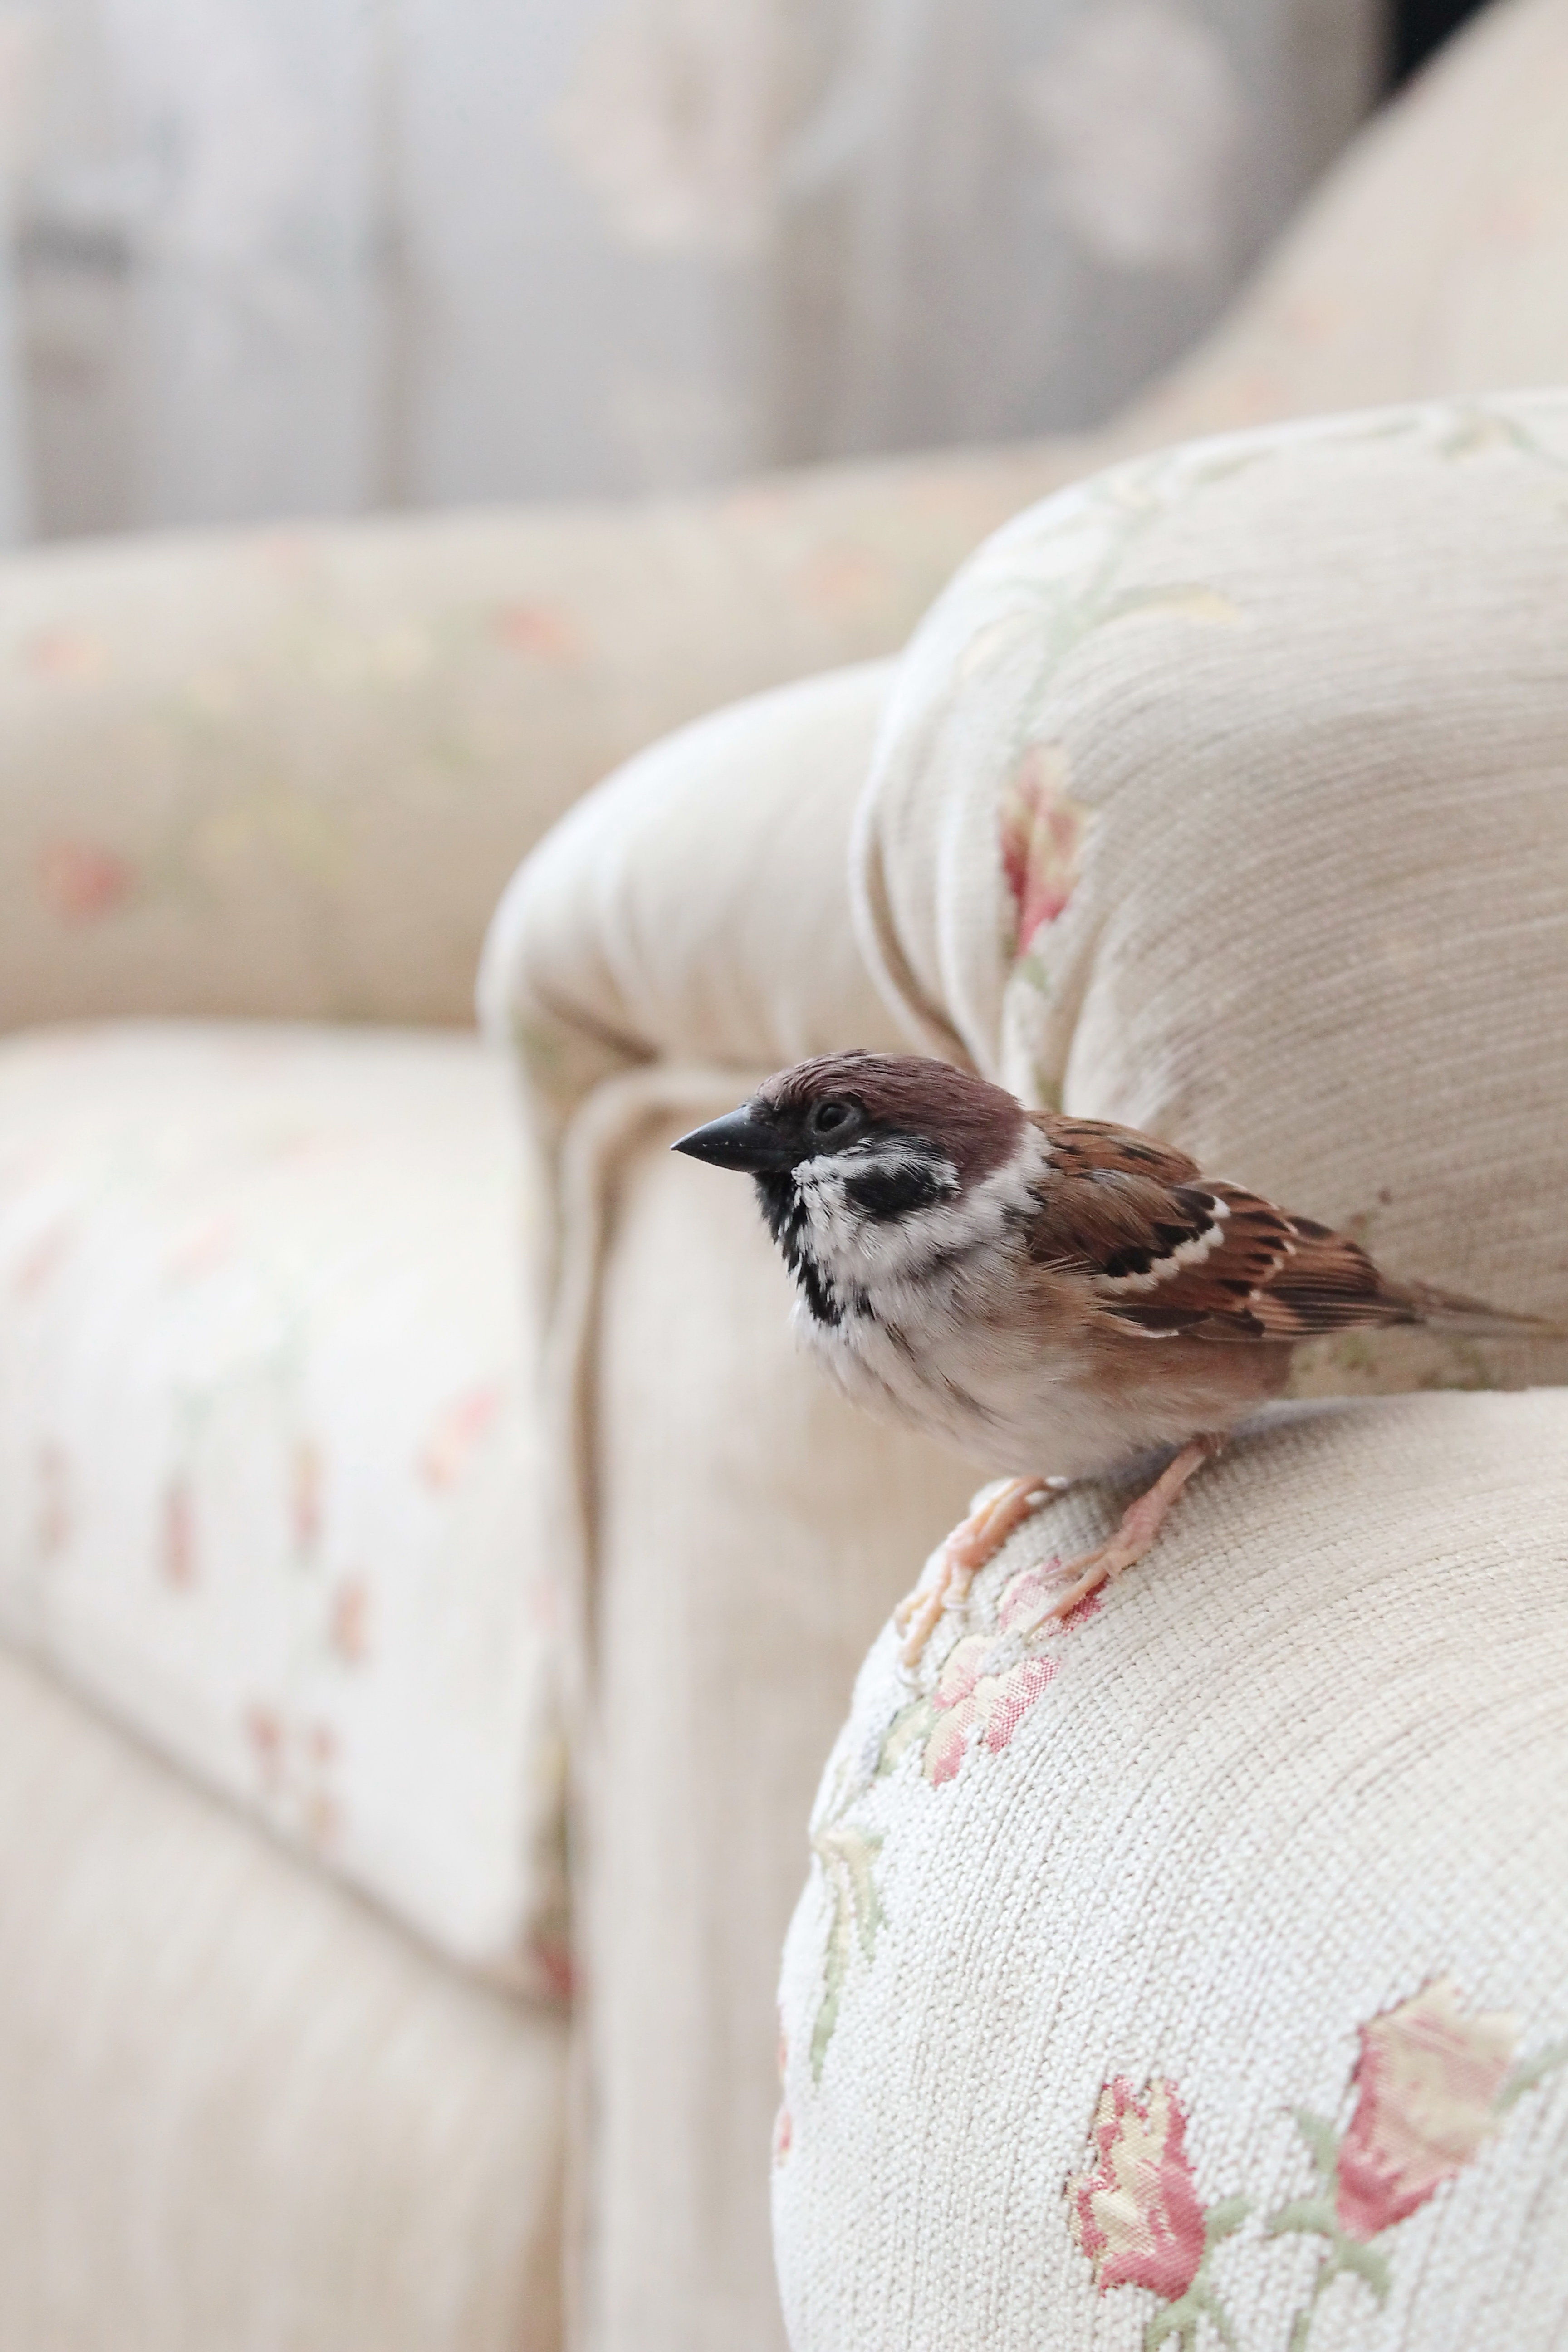
bird, white, flower, home, spring, poultry, birds, skin, sparrow, manual, sparrows, perching bird